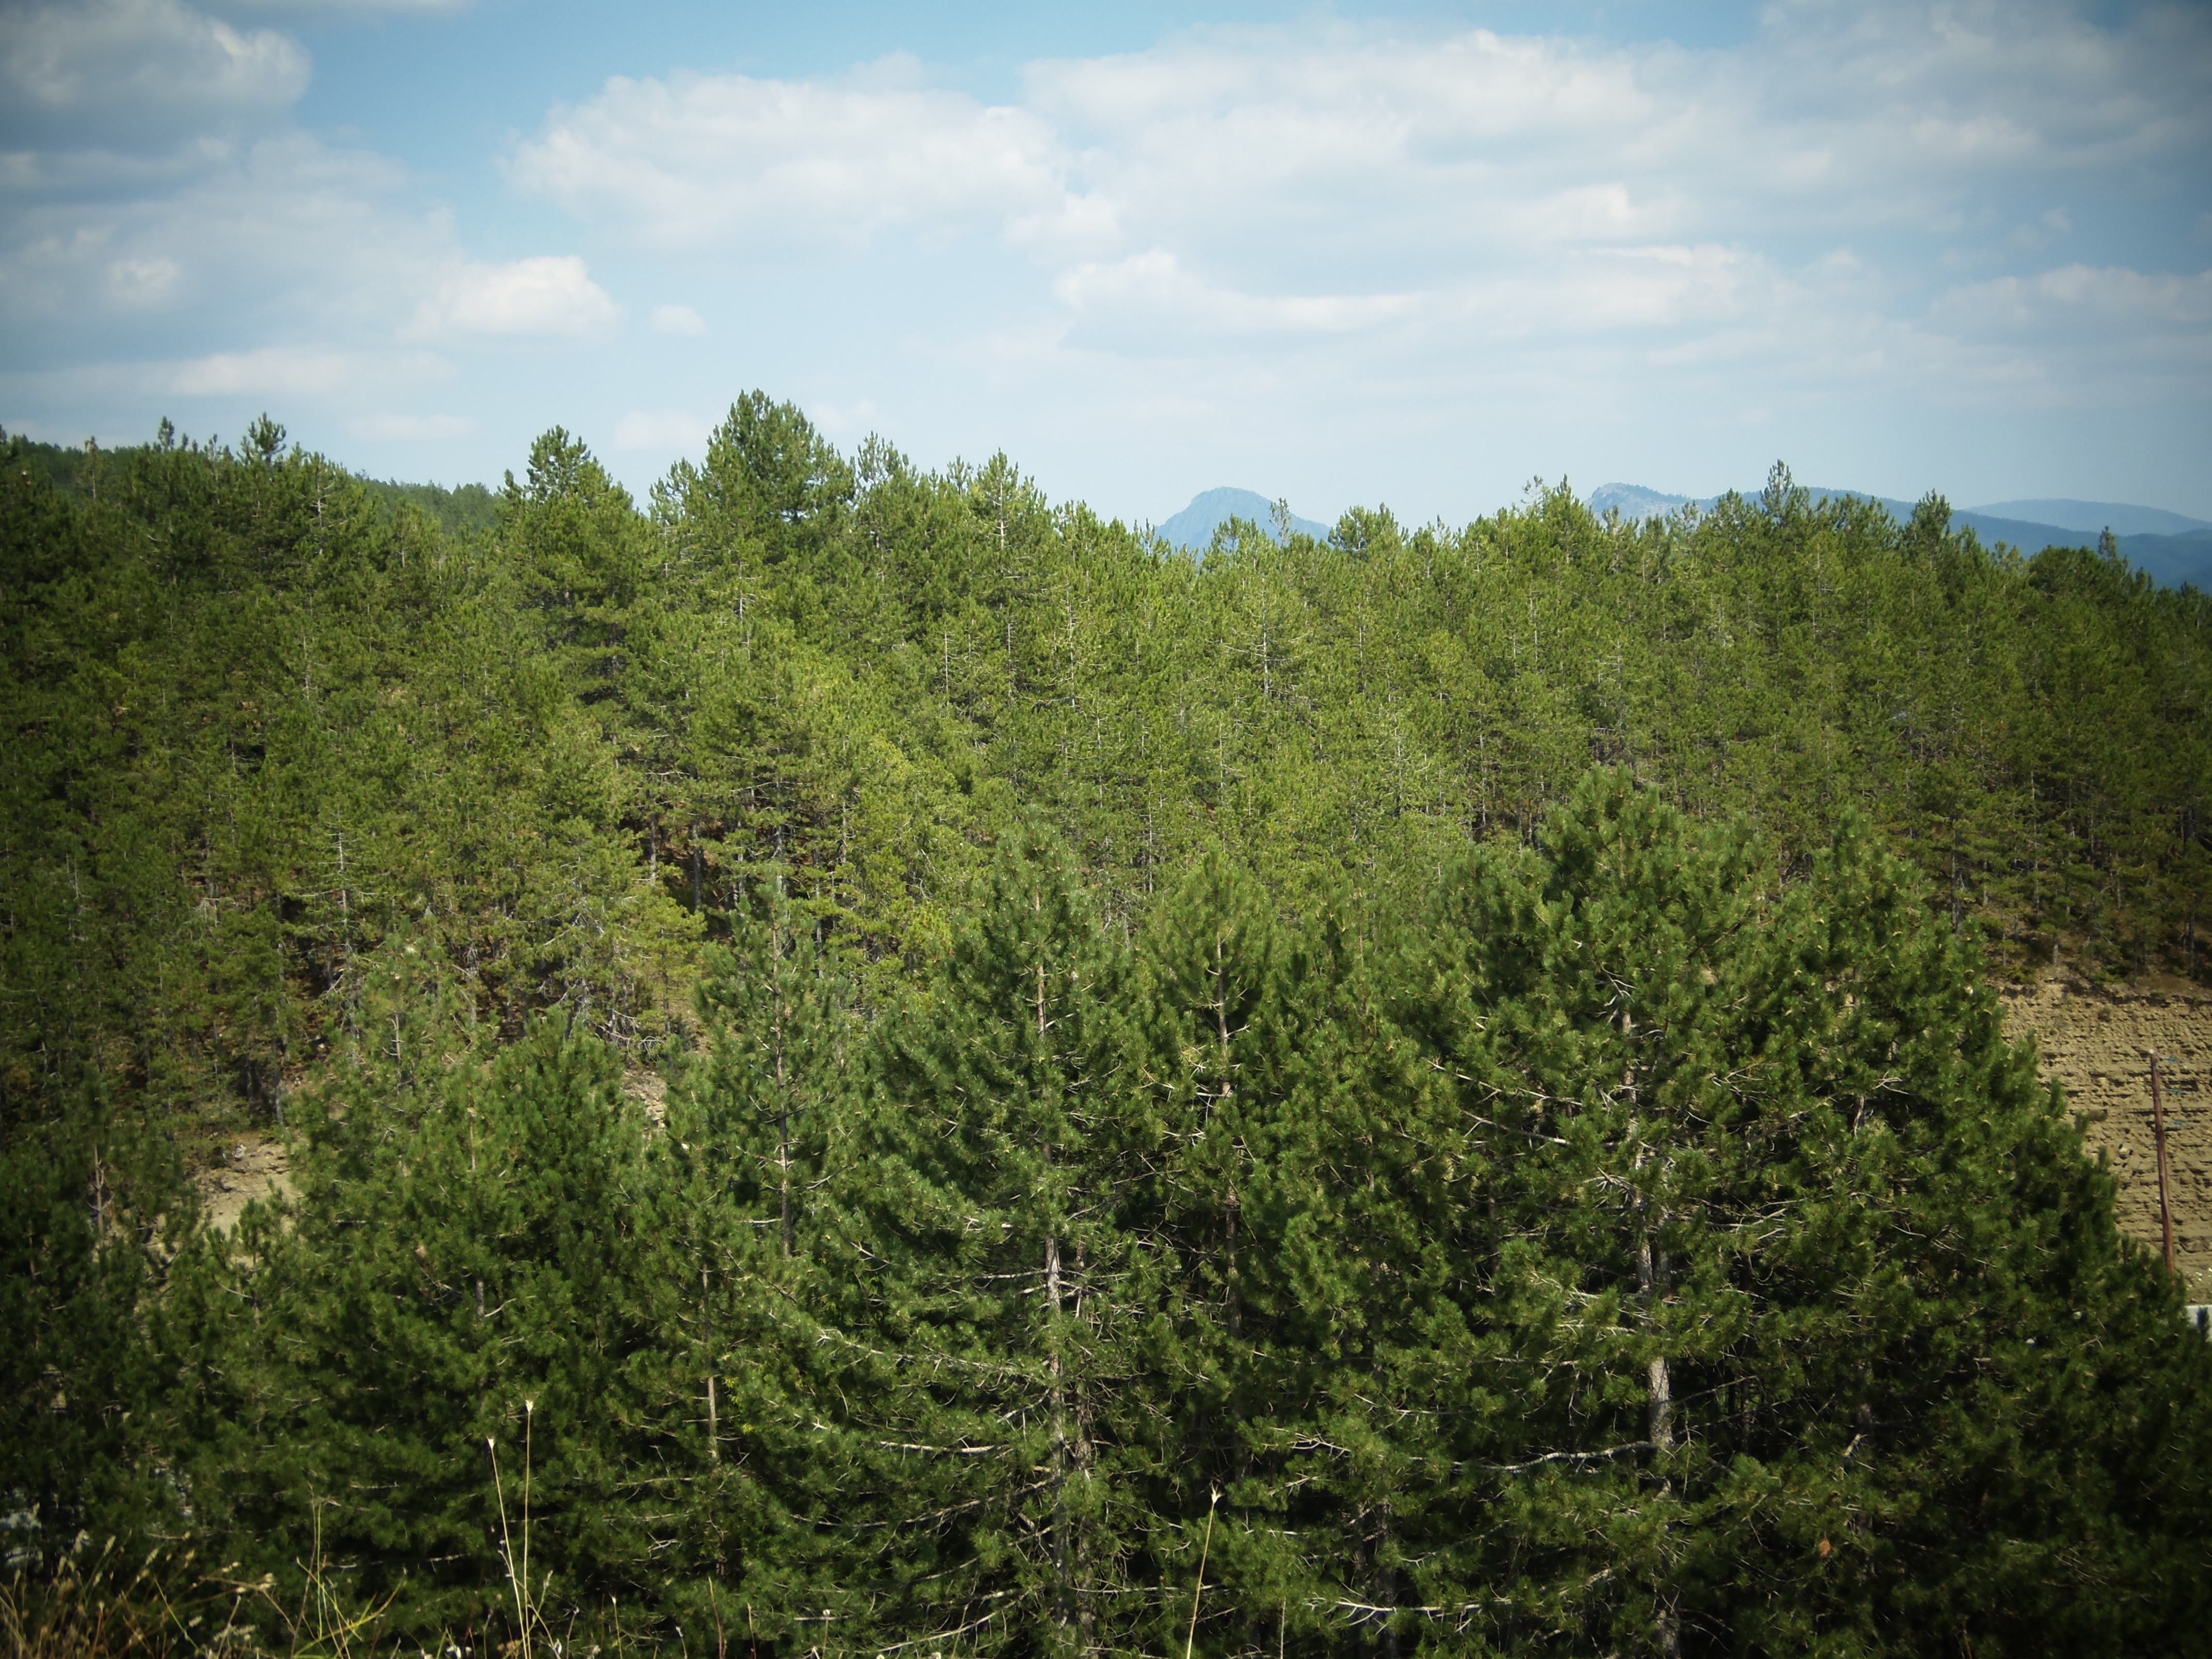
tree, nature, forest, grass, wilderness, mountain, plant, meadow, hill, summer, green, jungle, ridge, spruce, grassland, vegetation, shrub, rainforest, woodland, habitat, ecosystem, biome, natural environment, geographical feature, woody plant, temperate broadleaf and mixed forest, temperate coniferous forest